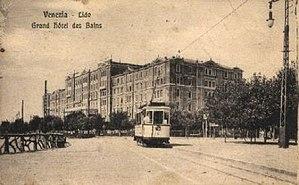
La Mort à Venise est une nouvelle de Thomas Mann publiée en 1912. Cette œuvre a inspiré notamment un film à Luchino Visconti, un opéra à Benjamin Britten et un ballet à John Neumeier.